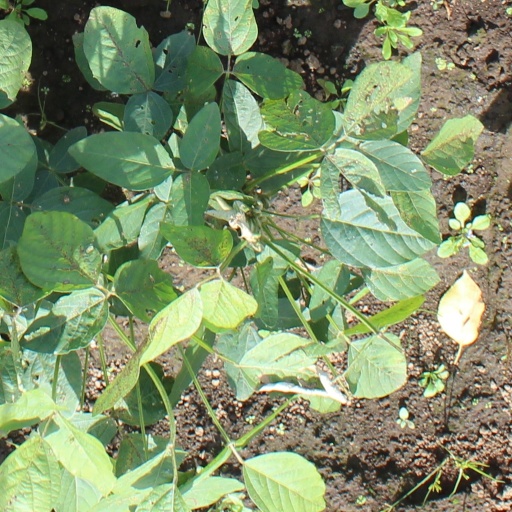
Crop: soybean